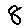
Label: 8